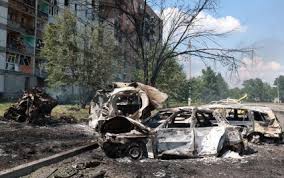
Label: Iskander